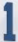
Number: 1